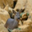
Label: deer